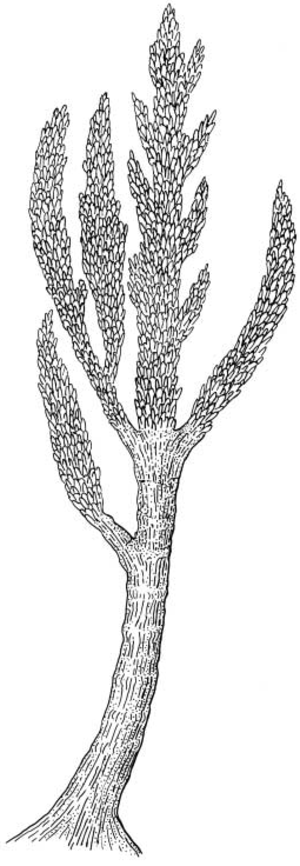
Prototaxites est un genre fossile découvert en 1859, probablement une structure symbiotique de champignon et bactéries datant du Dévonien et du Silurien.